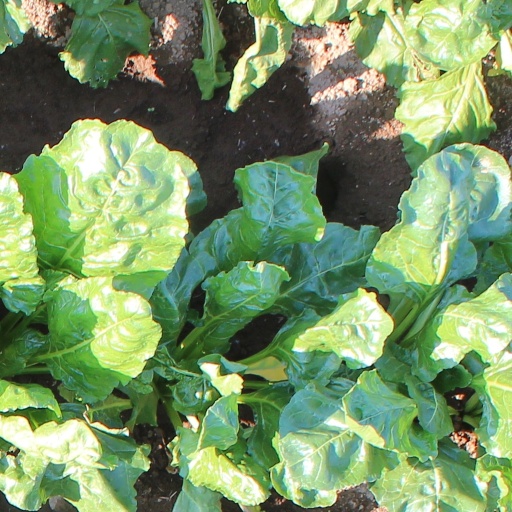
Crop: sugar beet